Eric Portman

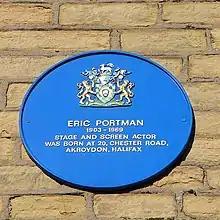
Blue Plaque dedicated to Eric Portman.

A blue plaque was erected by the Halifax Civic Trust.